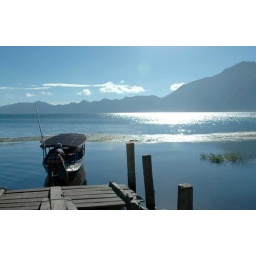
This boat takes you accross the lake to the famous Trunyan island where mummies are laid down under trees